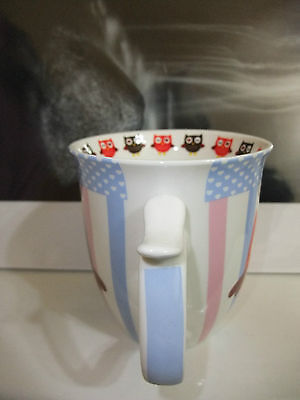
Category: mug